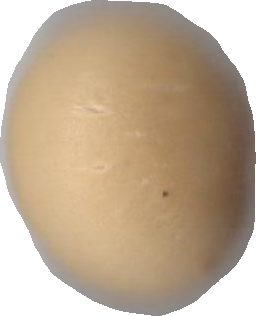
Variety: Grobogan